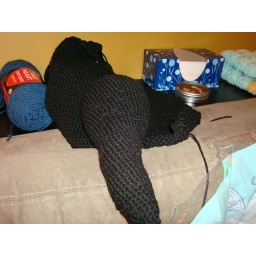
opposite zero the ghost dog in black